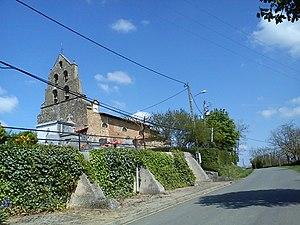
Église de Lussan-Adeilhac
Lussan-Adeilhac est une commune française située dans le département de la Haute-Garonne, en région Occitanie.
La liste des églises de la Haute-Garonne recense de manière exhaustive les églises situées dans le département français de la Haute-Garonne.